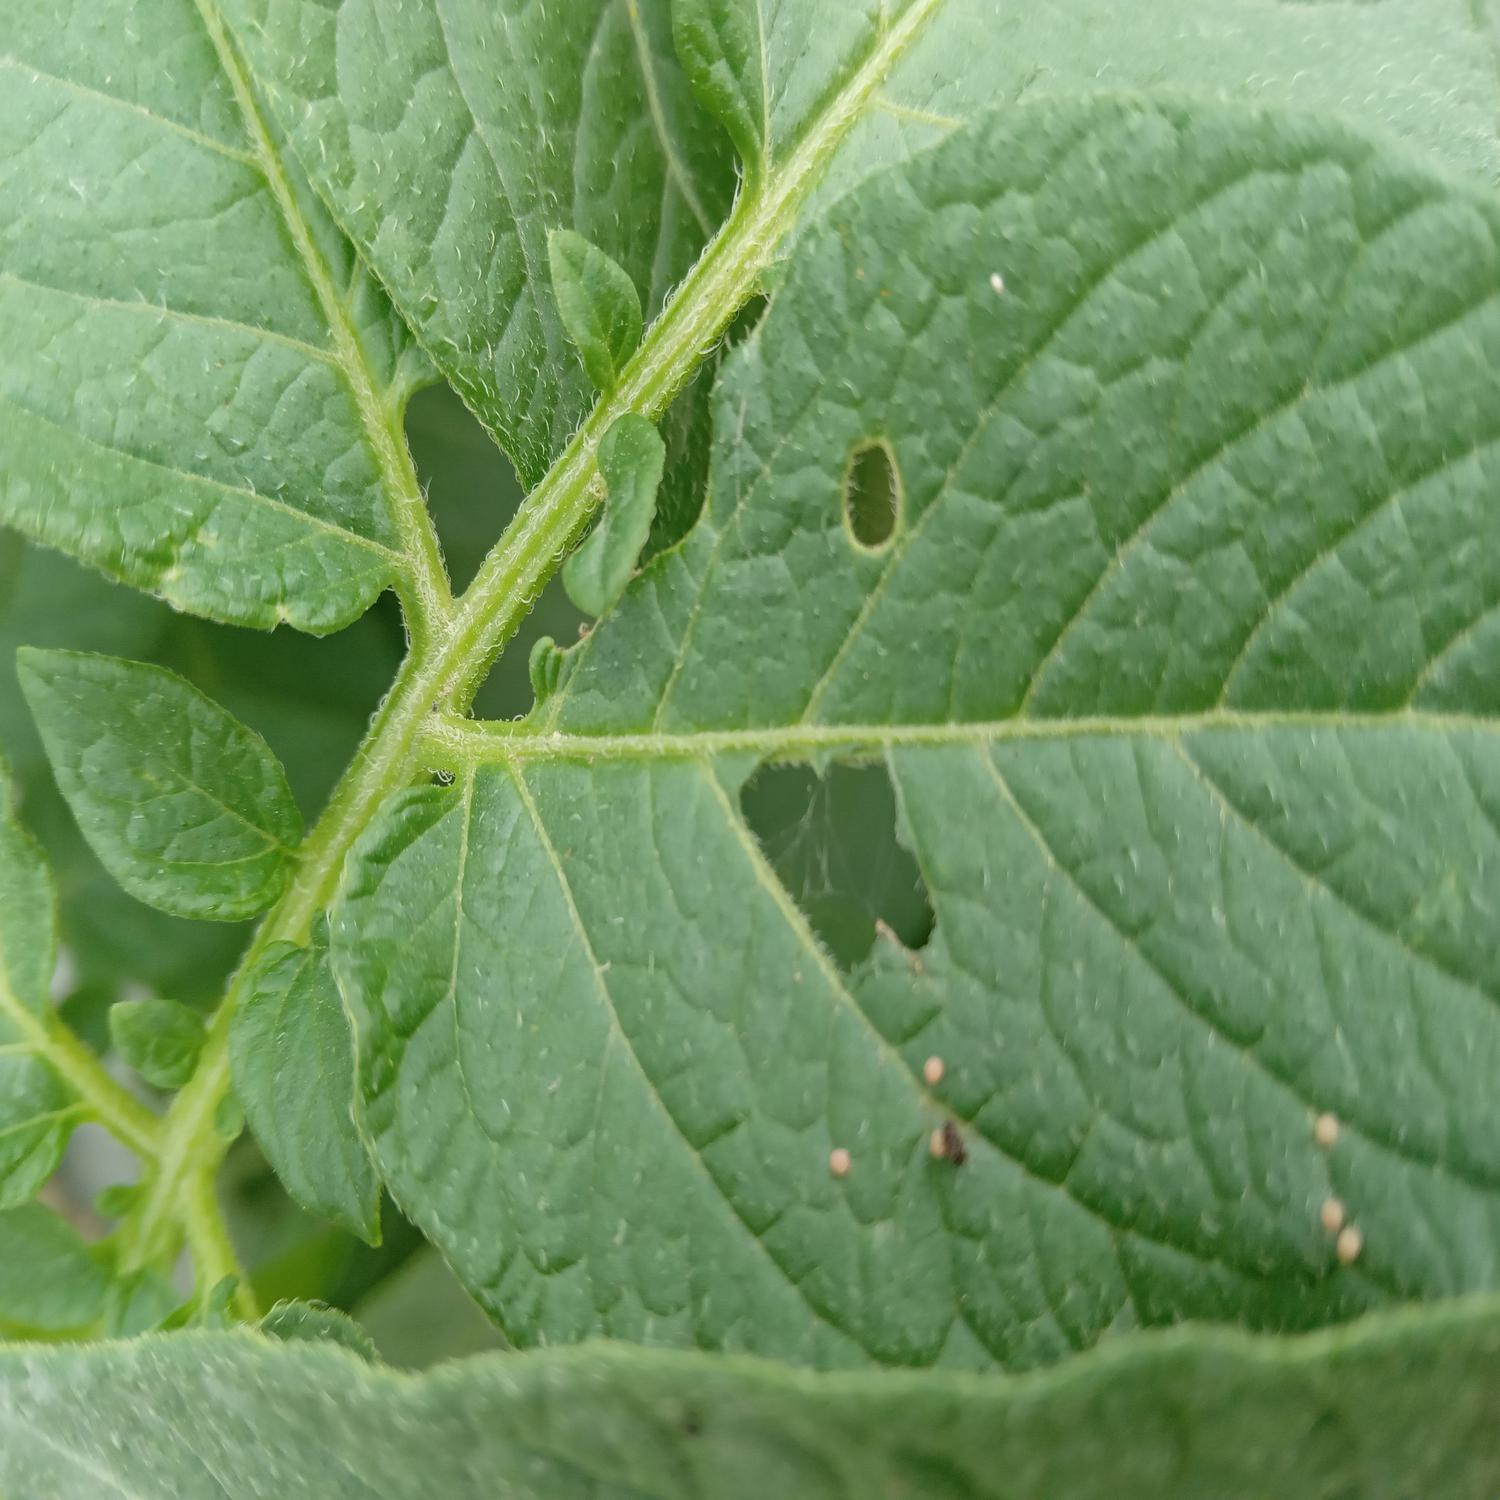
Label: Pest